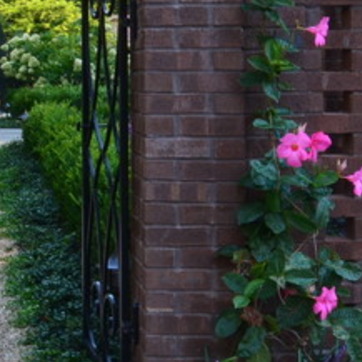
Material: brick